Honeywell Gent

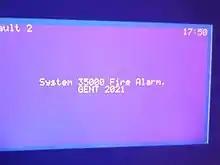
When connected to an early Vigilon, this 32025 repeater panel displays 'System 35000' on the main screen.

In 1997, the Vigilon was released. The original Vigilon features a blue LCD display, and was originally released with the System 34000 devices as its device suite.